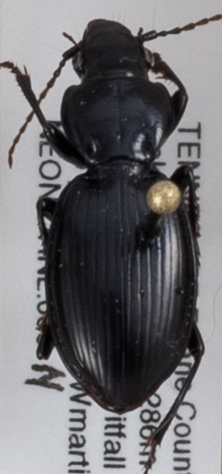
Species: Cyclotrachelus fucatus
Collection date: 2014-06-30 04:00:00
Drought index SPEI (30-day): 0.582
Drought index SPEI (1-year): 0.046
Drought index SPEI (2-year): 0.44